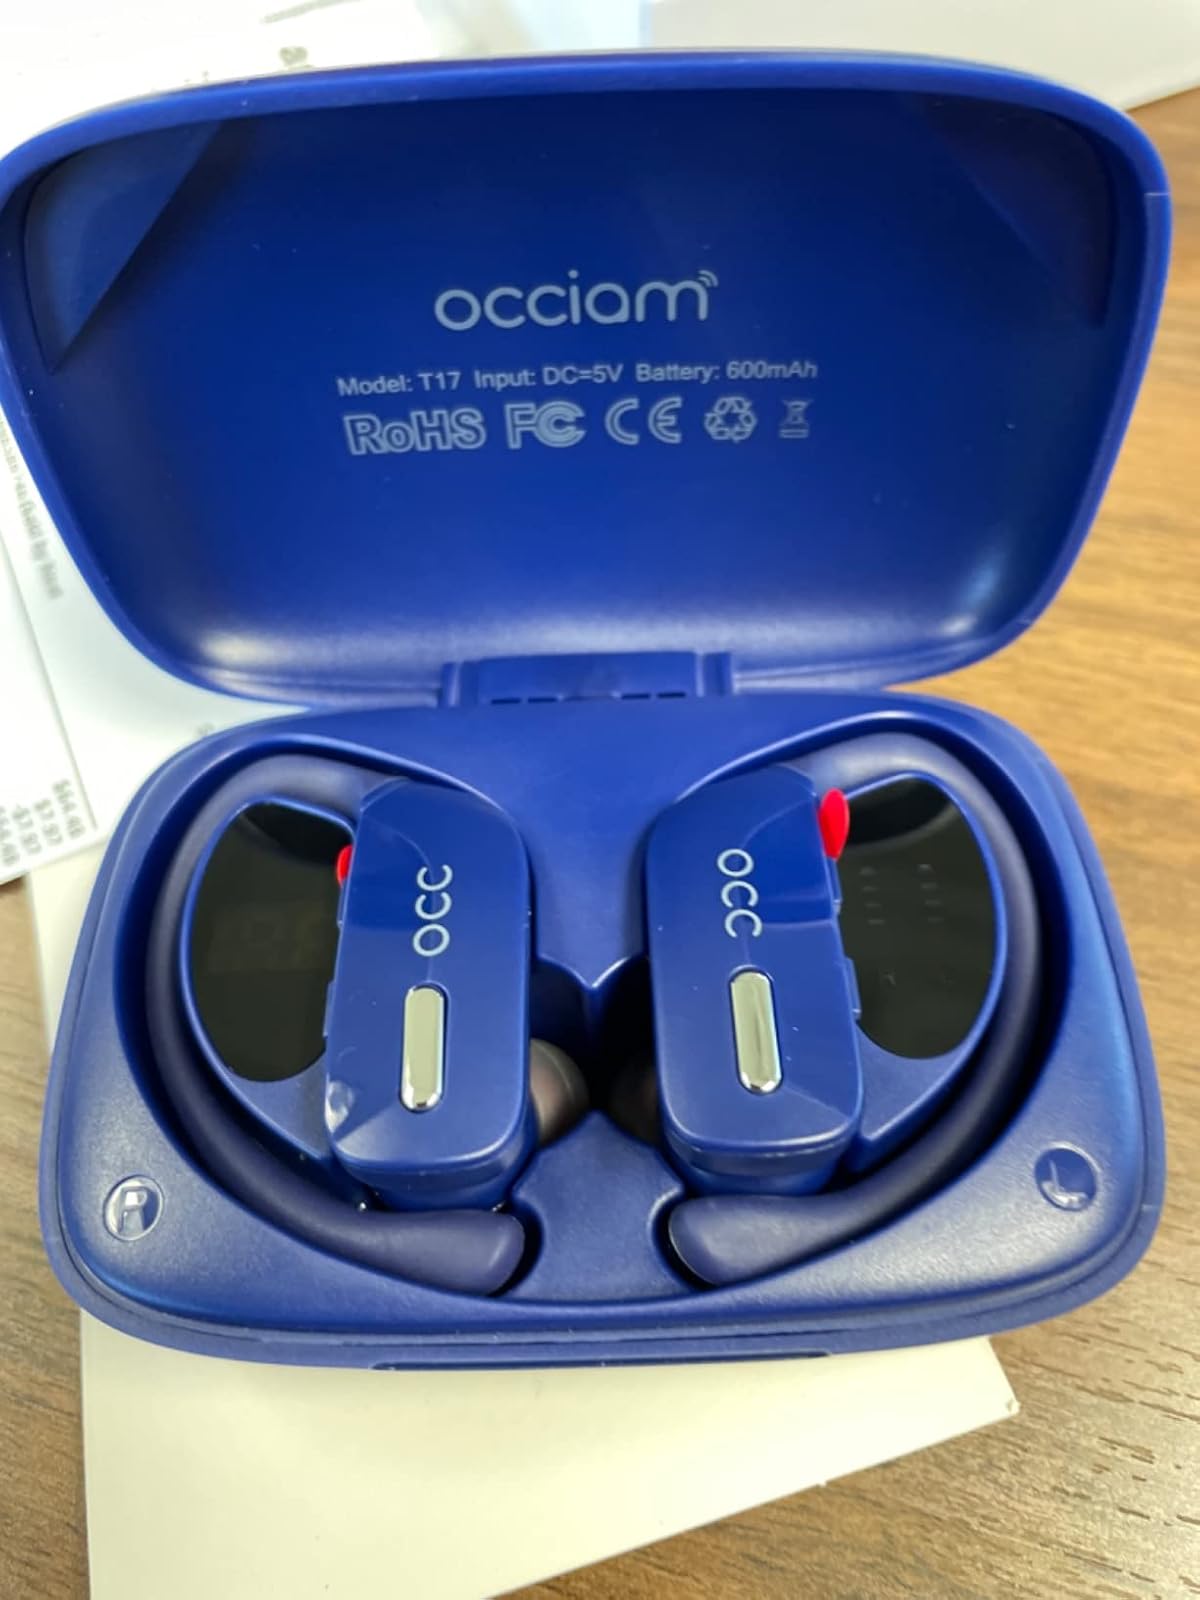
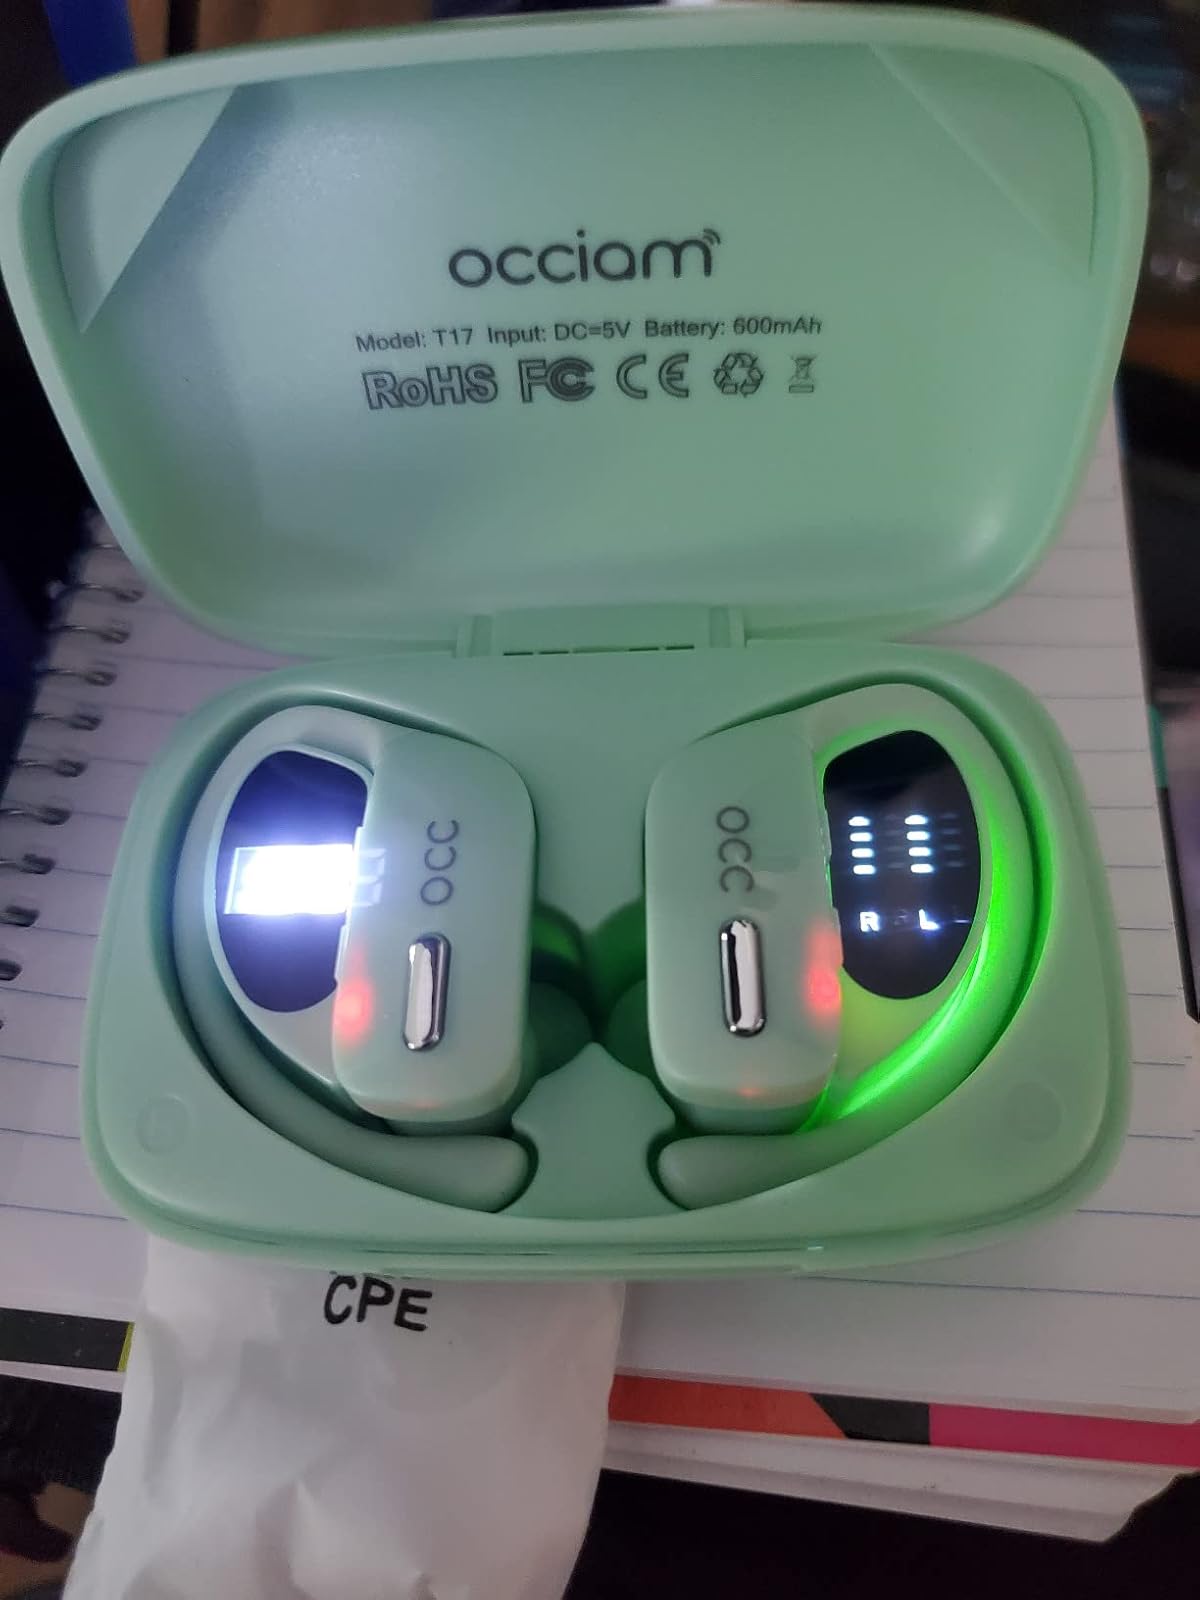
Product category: earbuds
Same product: no